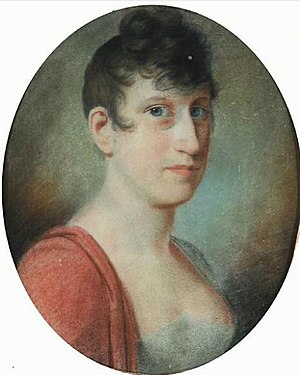
Juliane Marie Jessen
Juliane Marie Jessen var en dansk forfatter, søster til Carl Wilhelm Jessen.